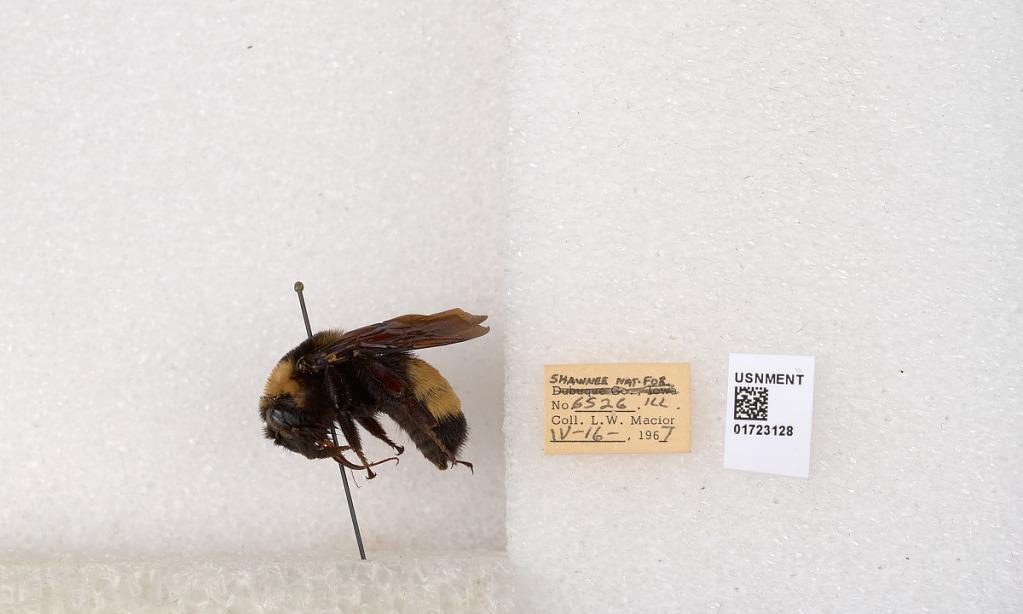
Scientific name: Bombus (Bombus) nevadensis auricormus
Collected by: L. Macior
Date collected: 1967-4-16
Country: United States
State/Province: Illinois
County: Johnson
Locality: Shawnee National Forest
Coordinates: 37.5114, -88.8011